Werner Töniges

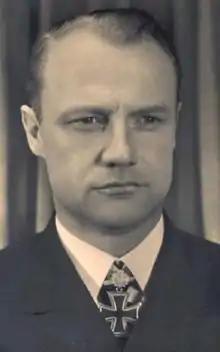

Werner Töniges (7 January 1910 – 25 January 1995) was a "Korvettenkapitän" with the Kriegsmarine during World War II. He was also a recipient of the Knight's Cross of the Iron Cross with Oak Leaves. He sailed with the Schnellboot "S 24", "S 26" and "S 102", sinking eighteen ships on 281 combat patrols, for a total of of Allied shipping.